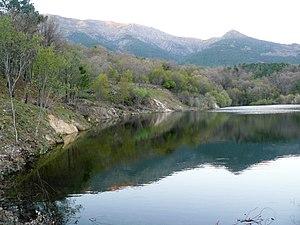
Mengamuñoz est une commune de la province d'Ávila dans la communauté autonome de Castille-et-León en Espagne.